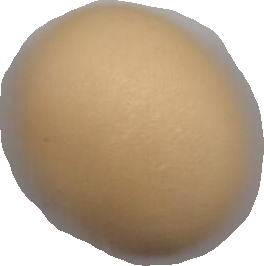
Variety: Grobogan